History of the Polish–Lithuanian Commonwealth (1569–1648)

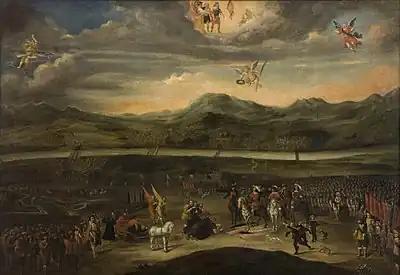
Władysław IV's rescue of Smolensk accomplished, 1634

After the deaths of Ivan IV and in 1598 of his son Feodor, the last tsars of the Rurik Dynasty, Russia entered a period of severe dynastic, economic and social crisis and instability. As Boris Godunov encountered resistance from both the peasant masses and the boyar opposition, in the Commonwealth the ideas of turning Russia into a subordinated ally, either through a union, or an imposition of a ruler dependent on the Polish–Lithuanian establishment, were rapidly coming into play.